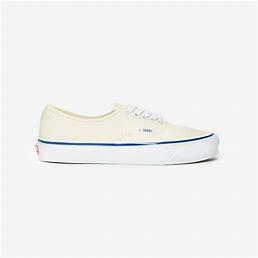
Brand: Vans
Model: OG Authentic LX